Deniece Williams

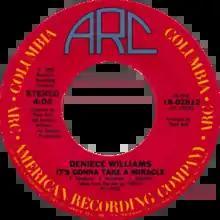
Side A of Williams's US single "It's Gonna Take a Miracle"

A cover of the Royalettes' "It's Gonna Take a Miracle" reached No. 1 on the "Billboard" Hot Soul Songs chart and No. 10 on the "Billboard" Hot 100 chart. Williams and Mathis collaborated once again to record "Without Us" the theme song of the sitcom "Family Ties" which debuted in September 1982.